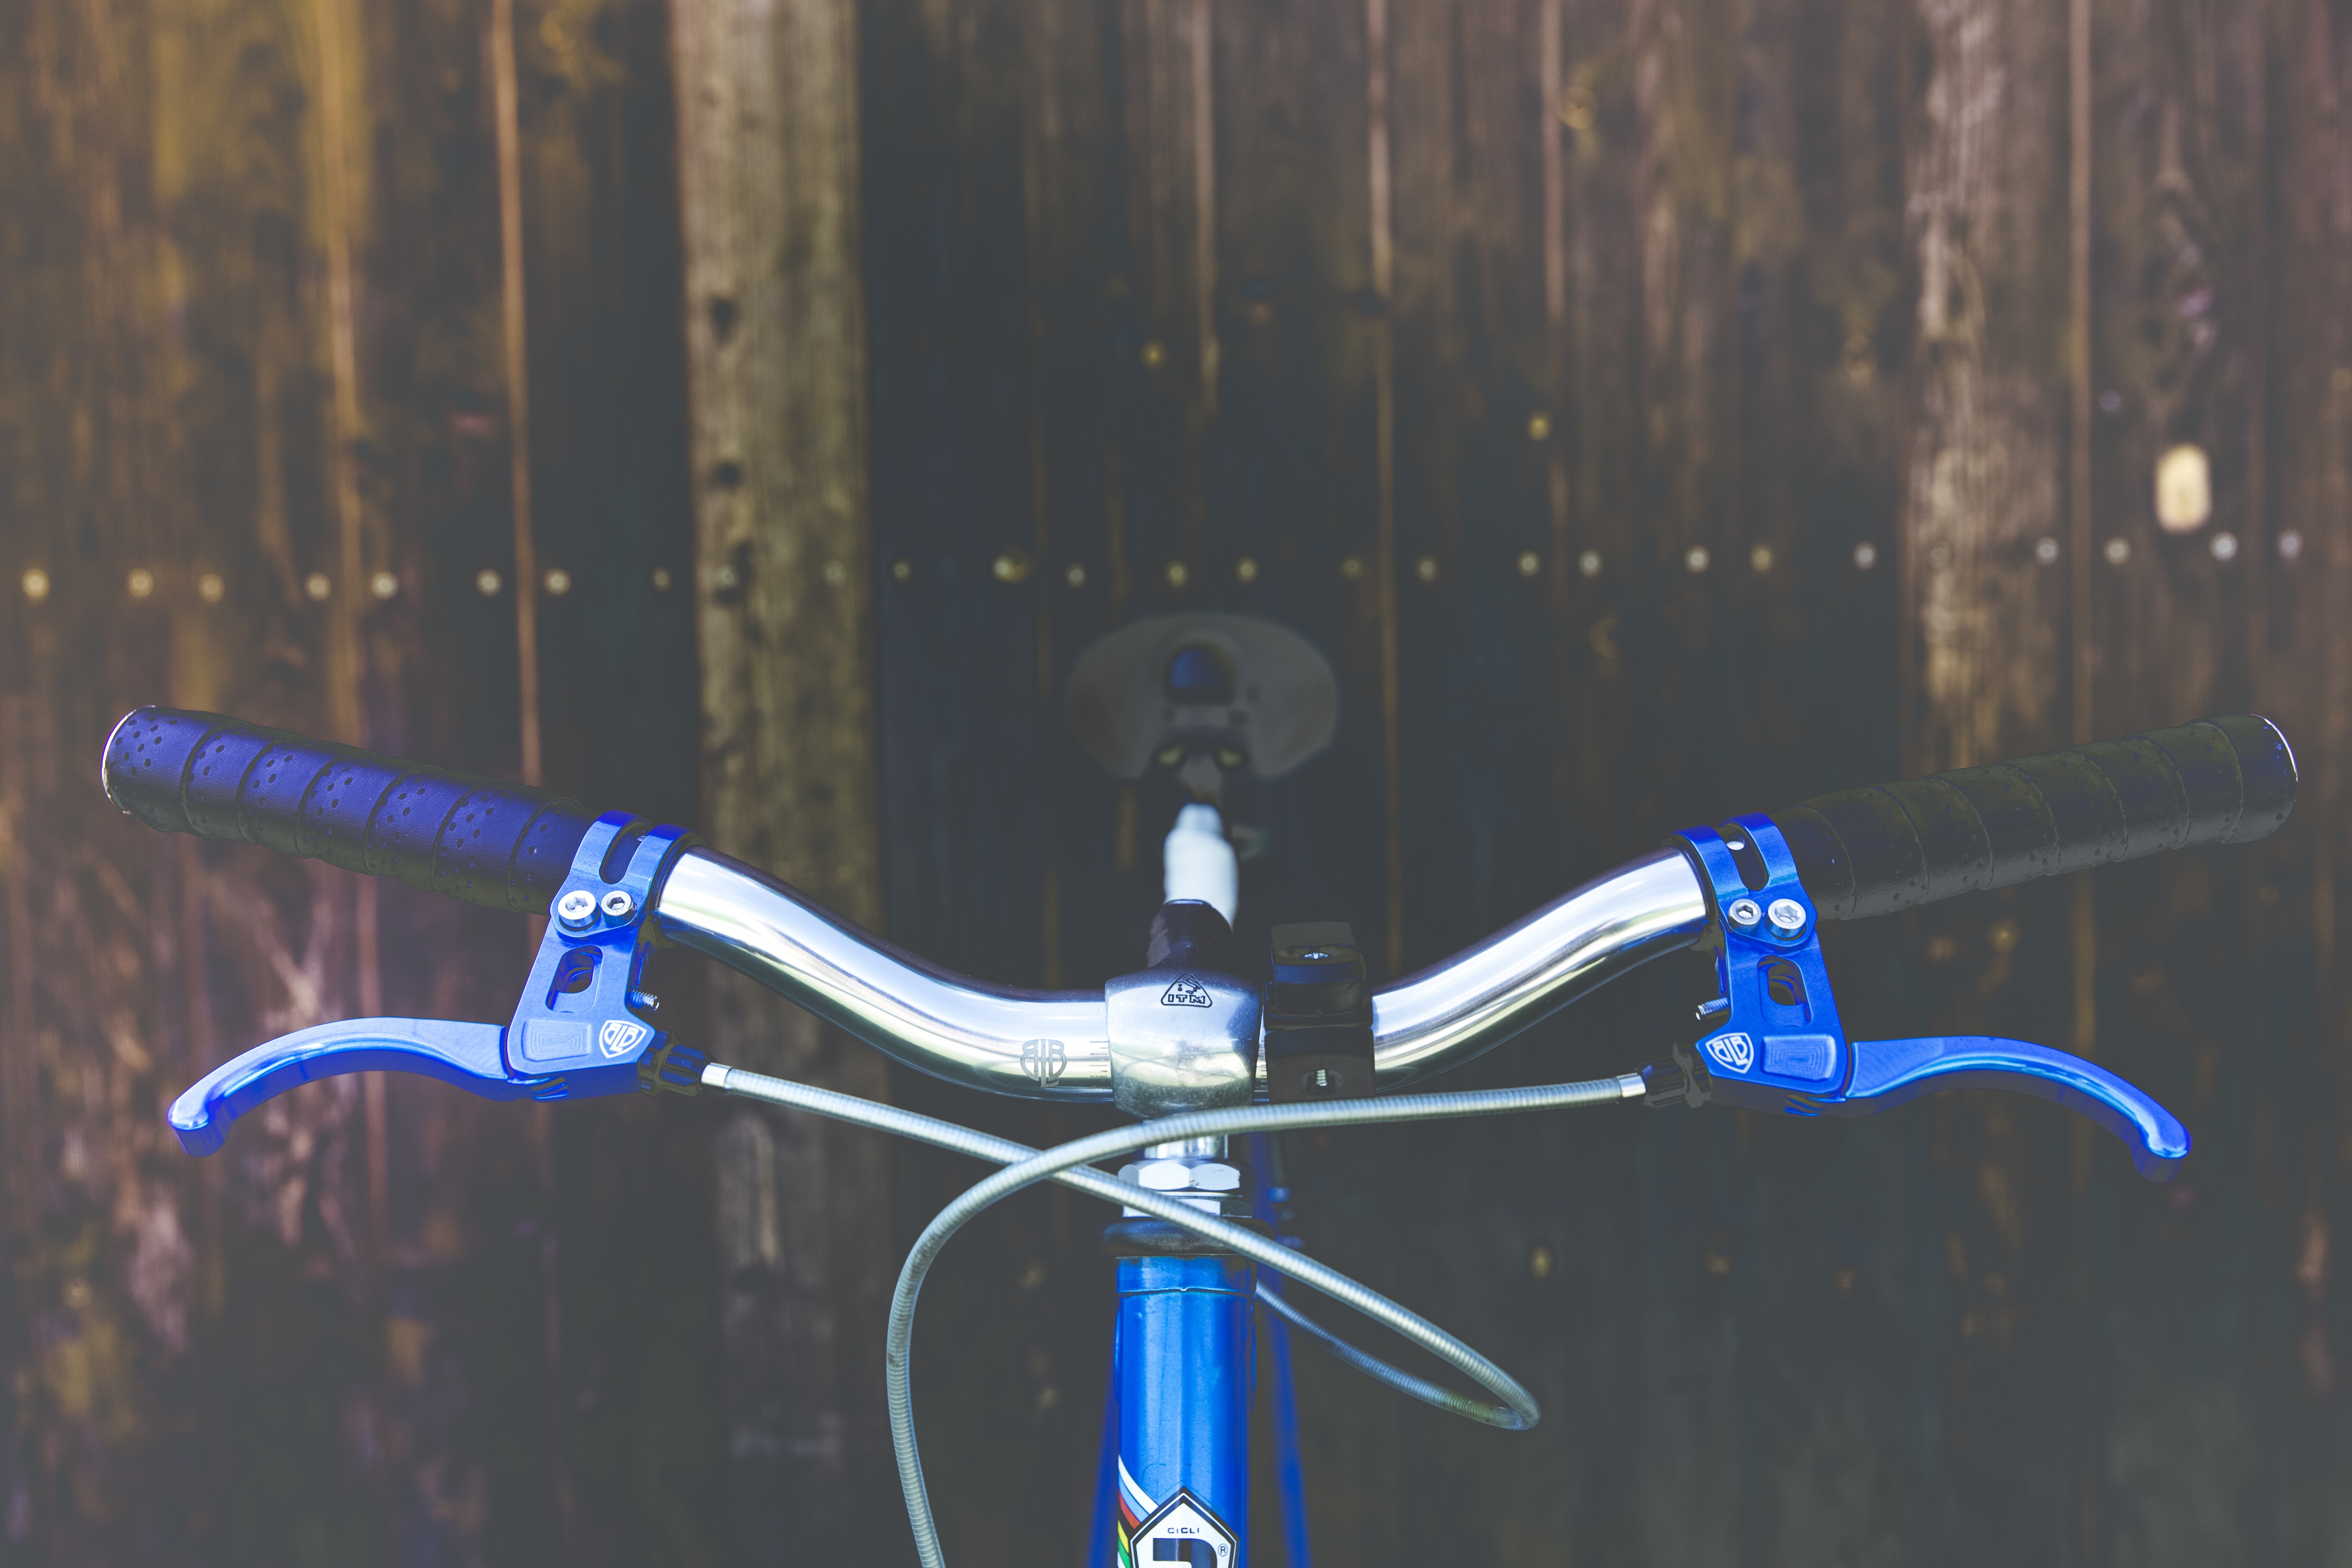
road, vintage, wheel, retro, old, bicycle, bike, urban, steel, vehicle, blue, fixed gear, brake, hipster, sports equipment, mountain bike, cycling, design, racing, handlebars, style, 80, classic, circuit, locomotion, trend, freeride, cyclists, stylish, fixie, hip, sport bike, chic, steel frame, bicycle frame, brake levers, single speed, racing cyclists, track cycling, atmosphere of earth, cycle sport, bicycle racing